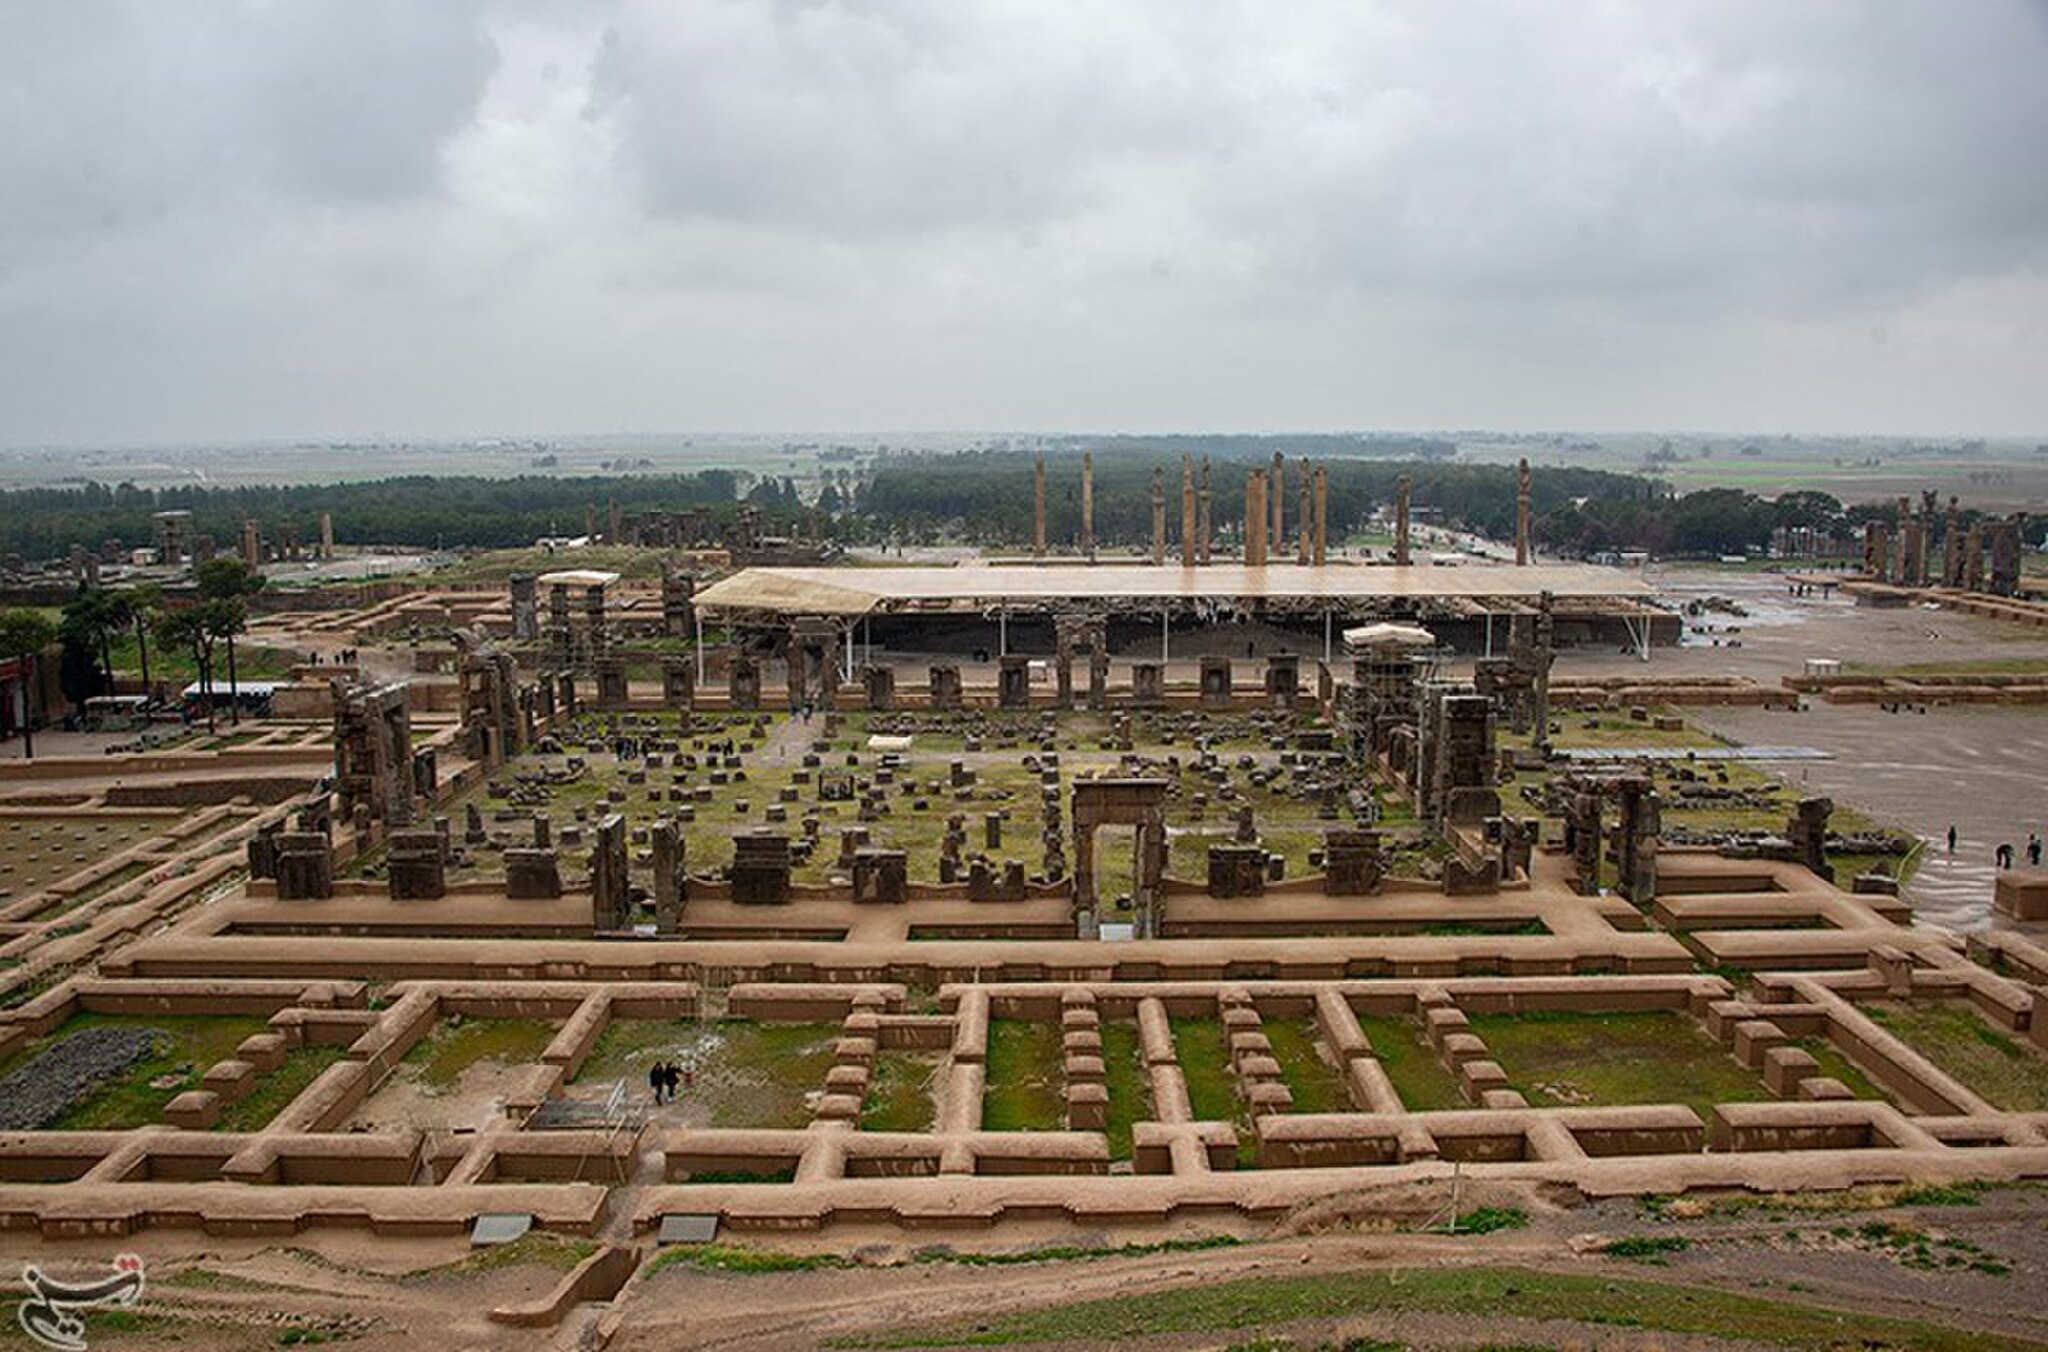
Title: Persepolis 29 March 2025 22
Description: In this ancient city, there is a palace called Persepolis, which was built during the reigns of Darius the Great, Xerxes, and Artaxerxes I and was inhabited for about 200 years
Date: 2025-03-29
Categories: 2025 in Persepolis, Photos by Amir Sadeghian for Tasnim News Agency, Photos from Tasnim News Agency